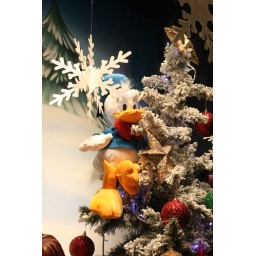
Donald duck in the christmas tree